12th Virginia Infantry Regiment

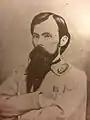
General William Mahone

In response to the federal Peninsular Campaign in the spring 1862, it joined General William Mahone's Brigade in the Army of Northern Virginia, then participated in many conflicts from Seven Pines to Wilderness. It was involved in the nearly year-long Siege of Petersburg, and conclusion of the Appomattox Campaign.